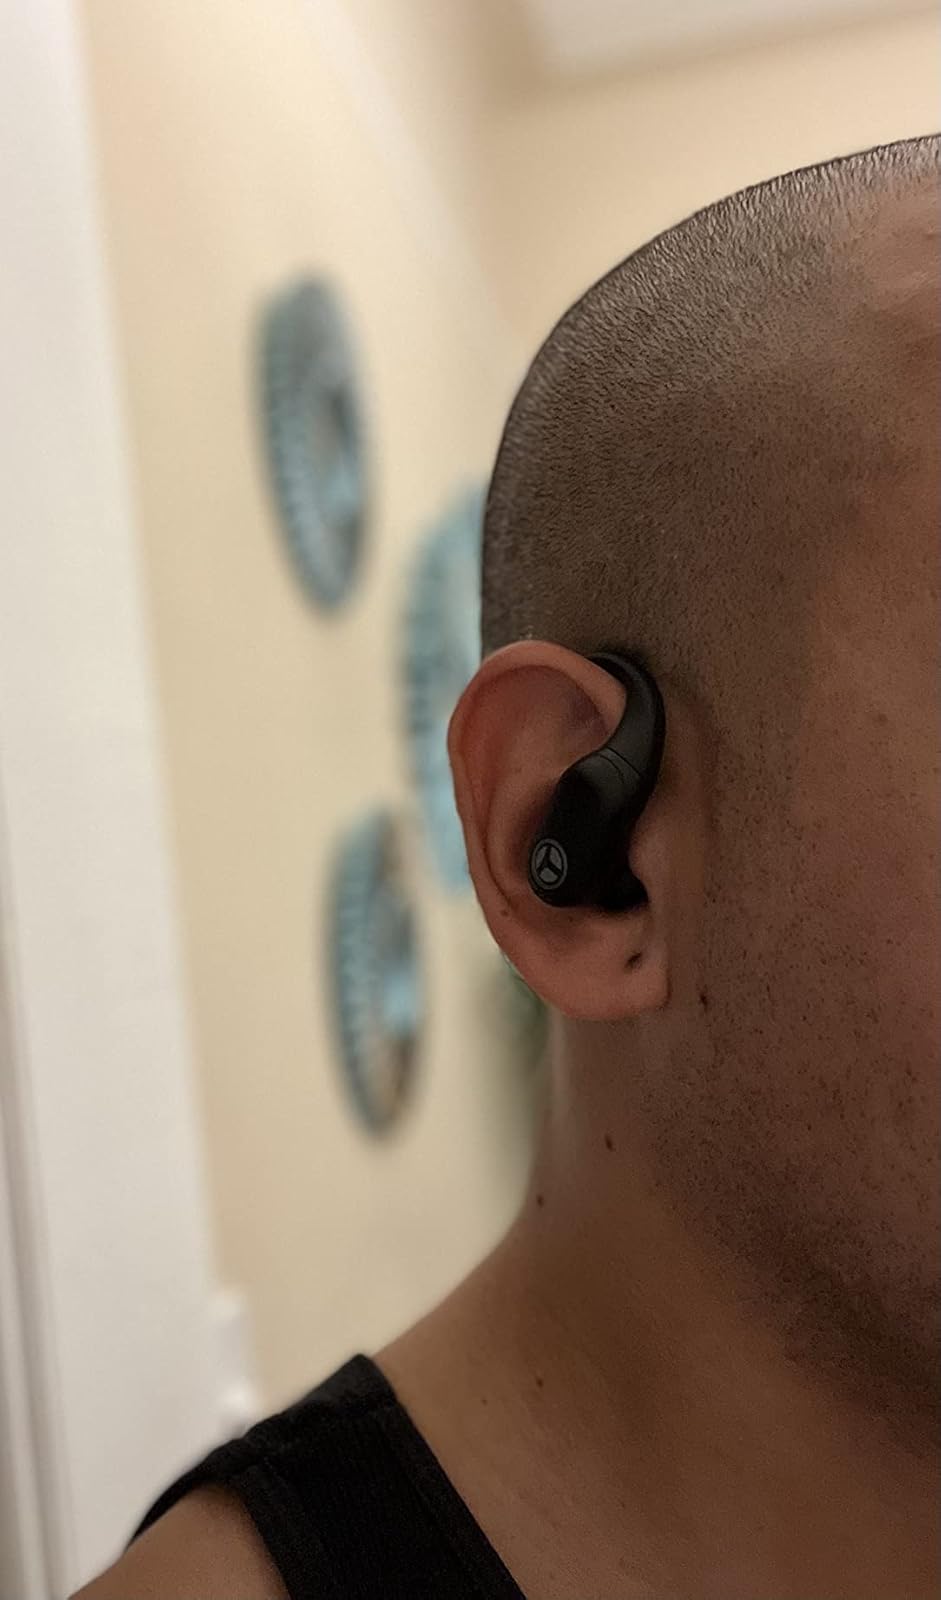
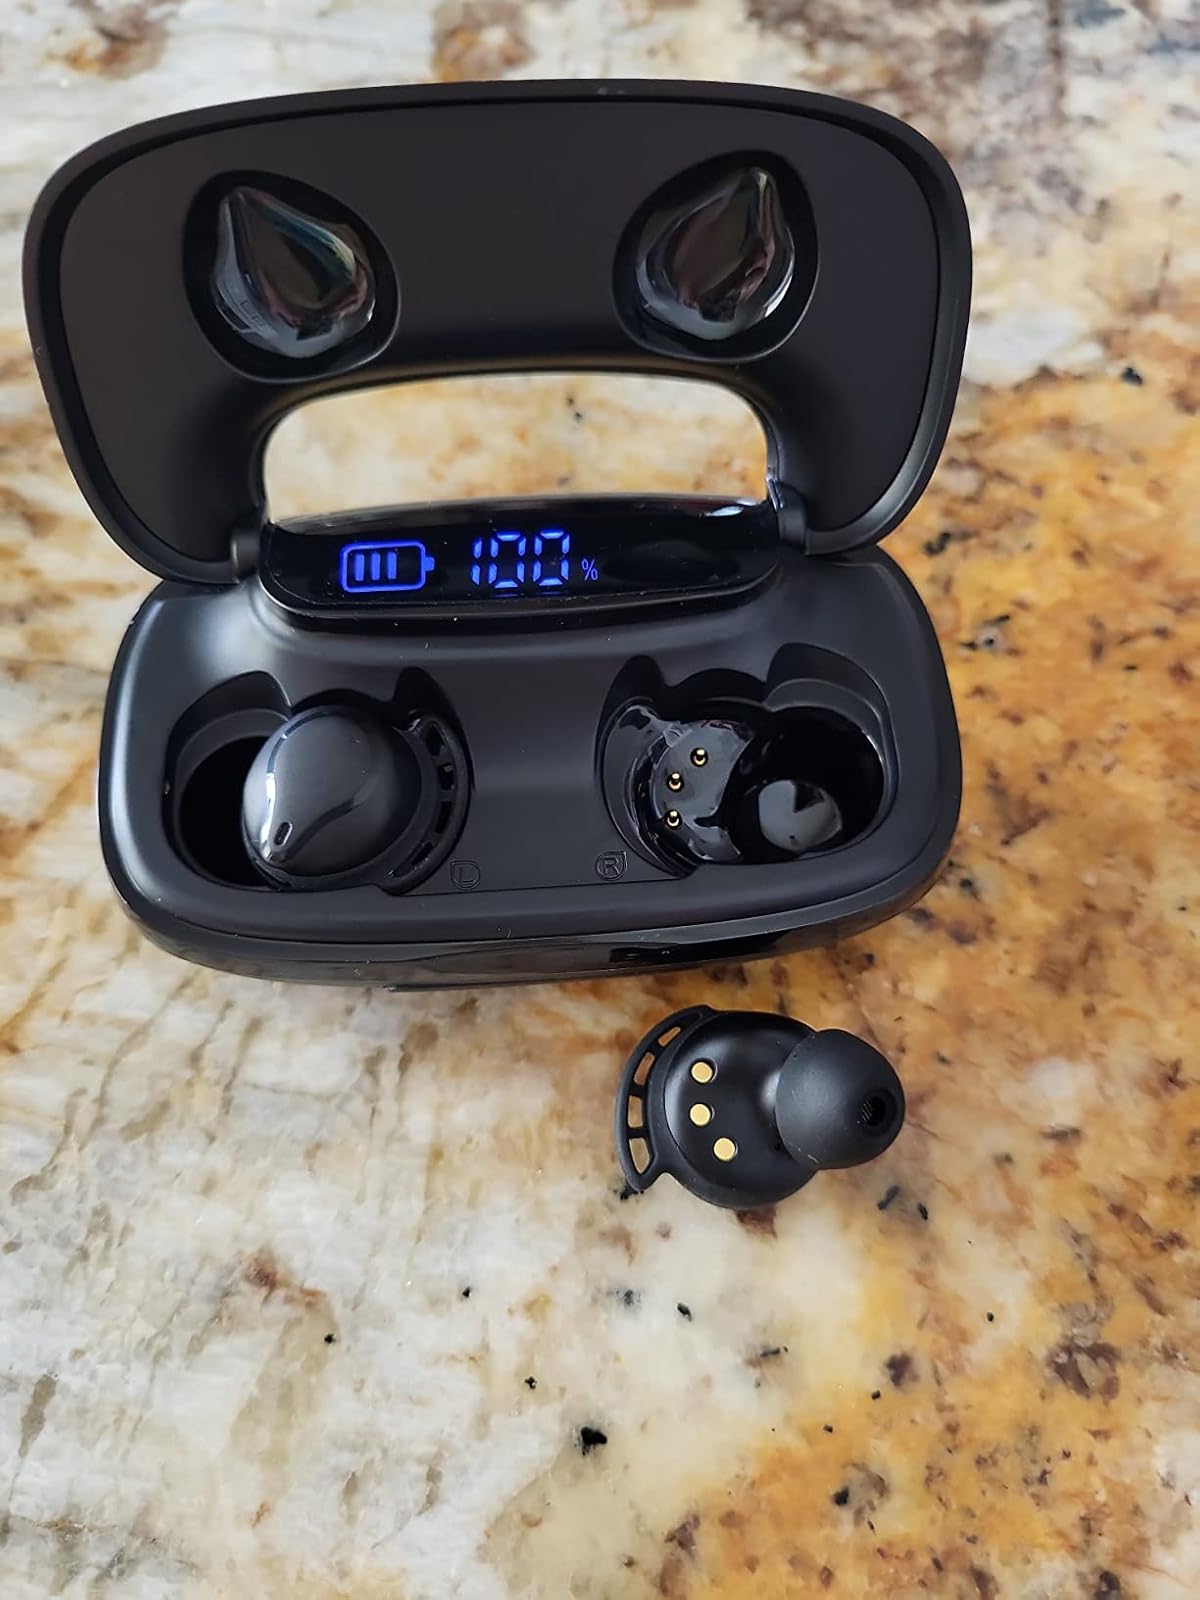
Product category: earbuds
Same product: no